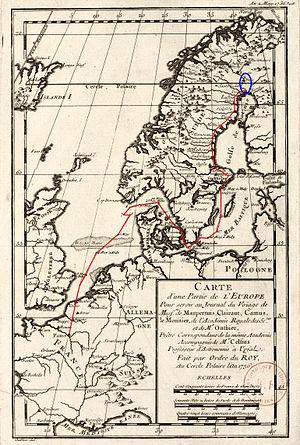
Expédition Maupertuis
Une méridienne est un arc de méridien déterminé par triangulation géodésique et mesures astronomiques. Une de ses finalités premières est de déterminer la grandeur d'un degré de méridien terrestre, en un lieu, pour « mesurer la Terre ».
Regnaud ou Renaud Outhier - pour l'état-civil - dit aussi l'abbé Outhier et qui signera certaines de ses œuvres Réginald Outhier, né à Lamarre-Jousserand le 16 août 1694 et mort à Bayeux le 8 mai 1774, est un ecclésiastique et un scientifique français du siècle des Lumières.